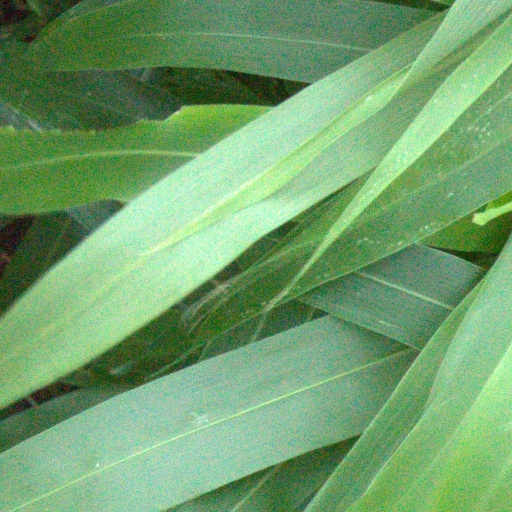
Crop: sorghum